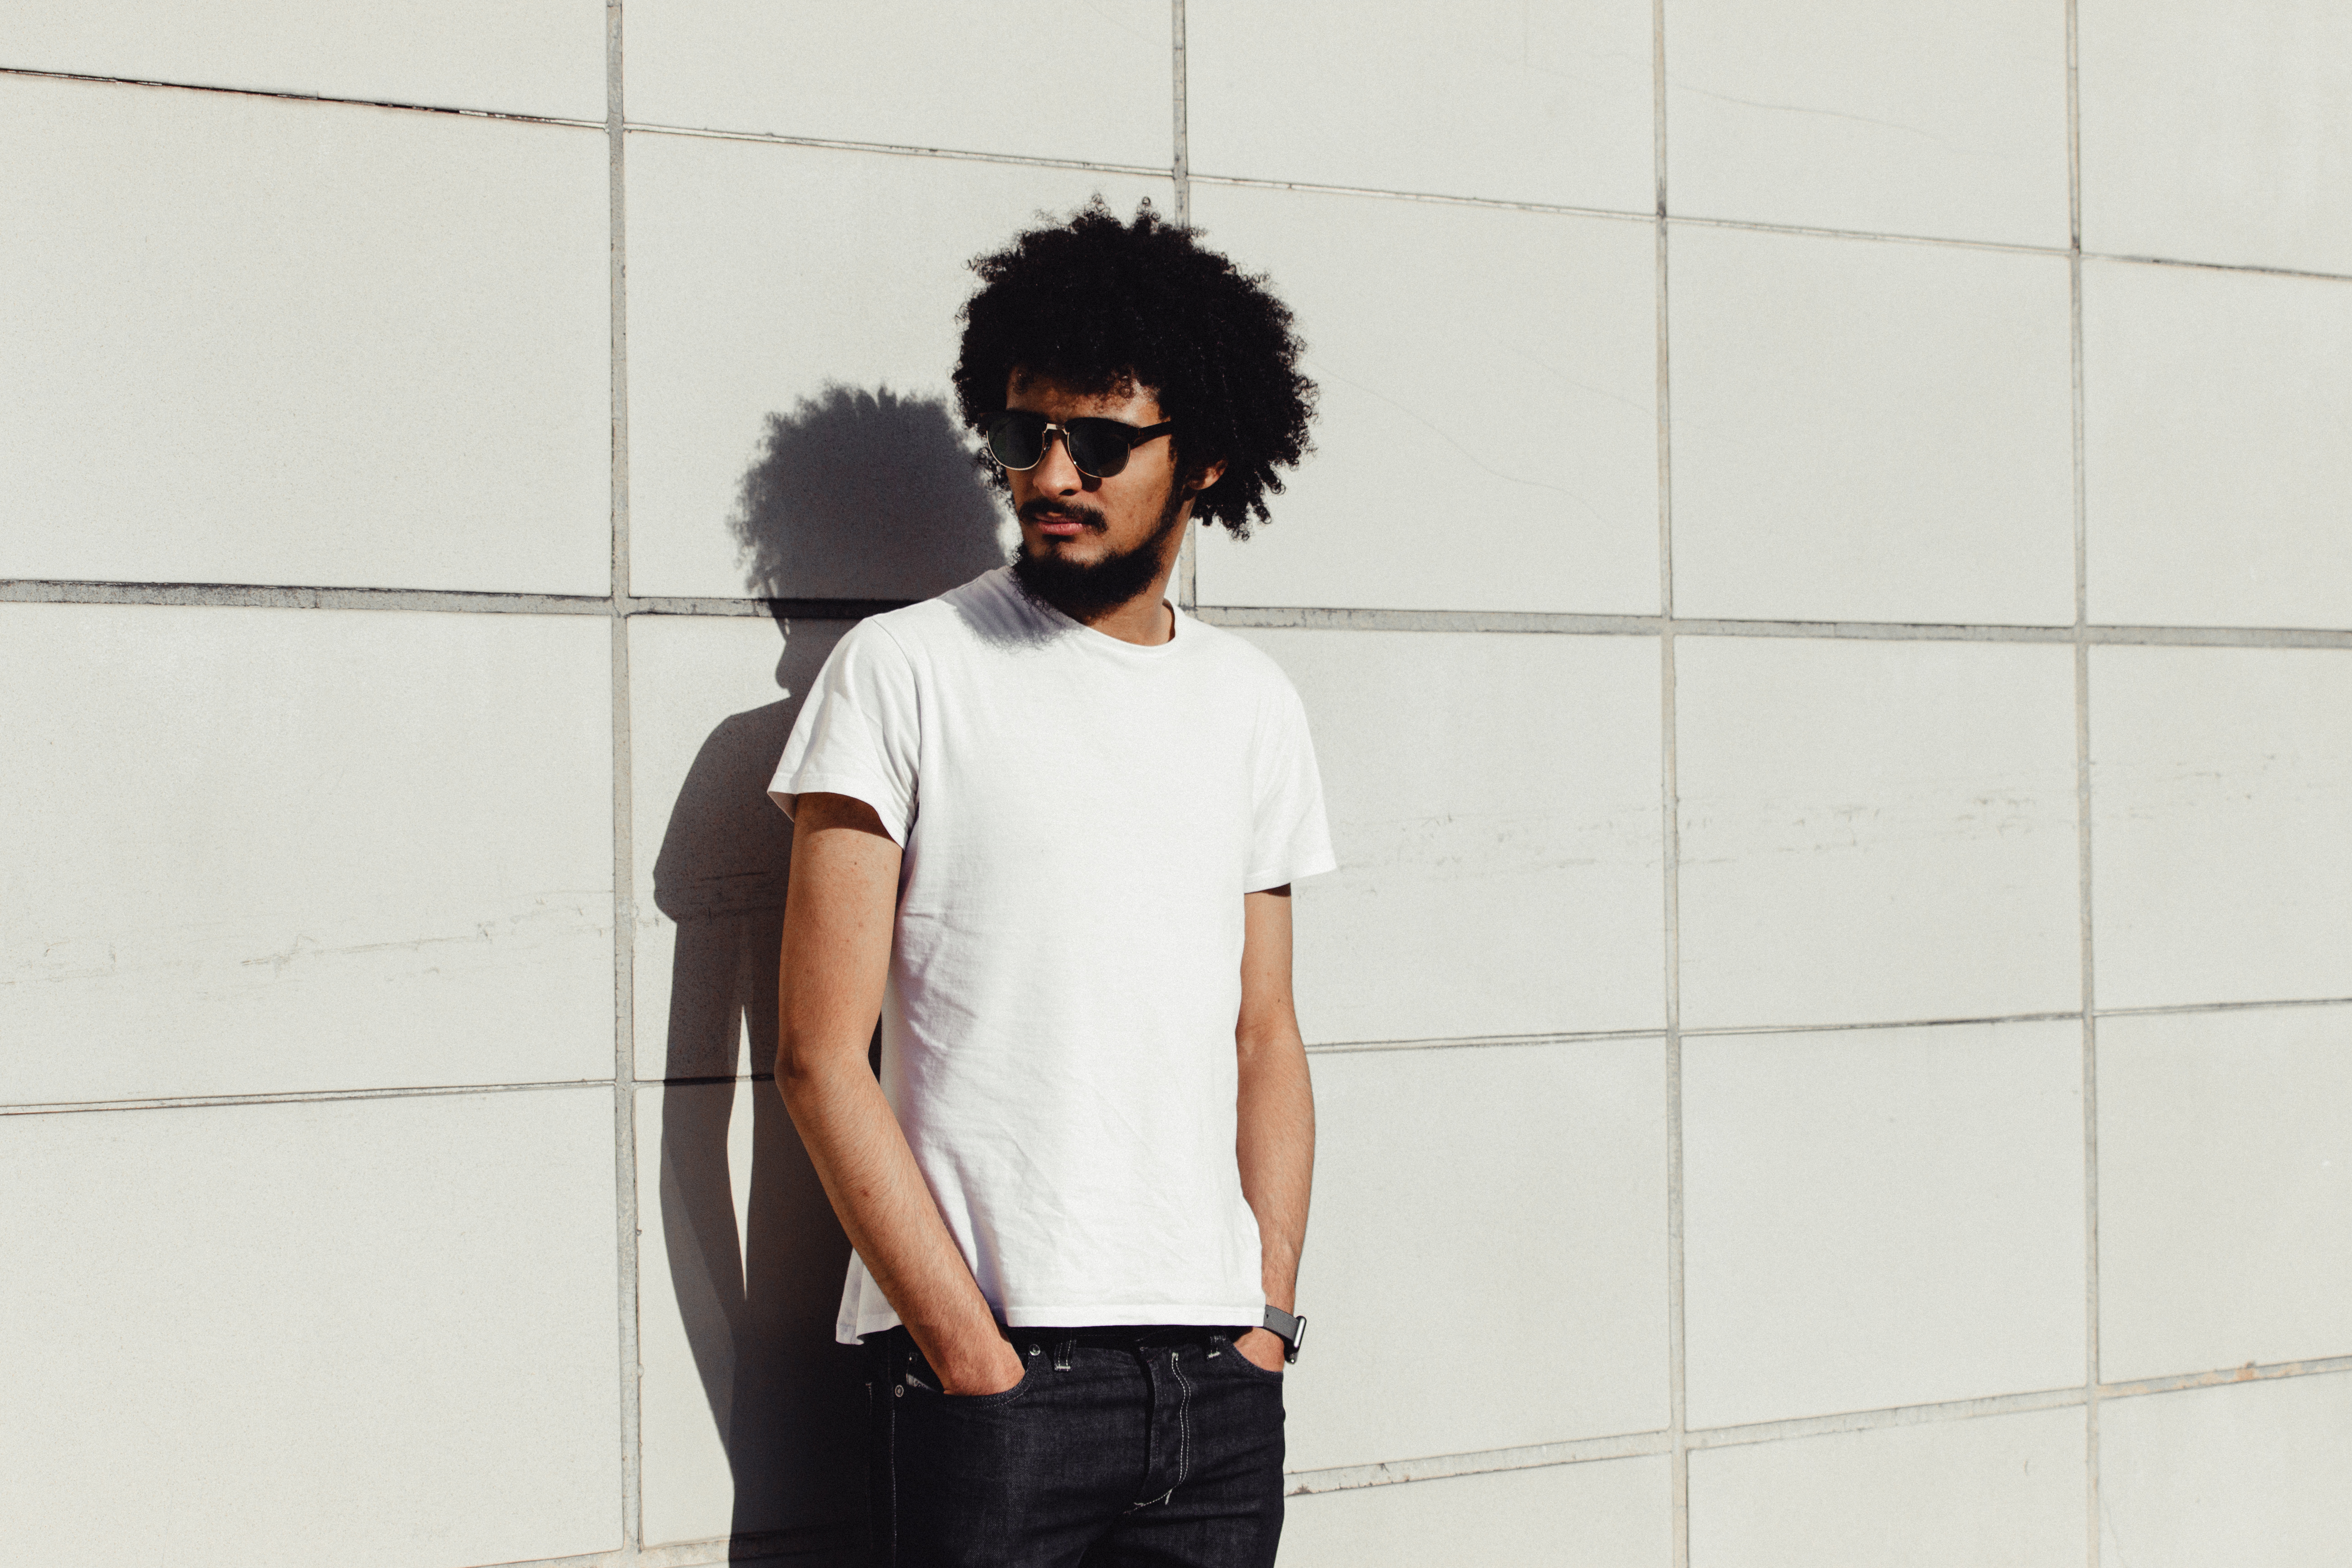
white, model, spring, fashion, clothing, black, outerwear, hairstyle, abdomen, photo shoot, t shirt